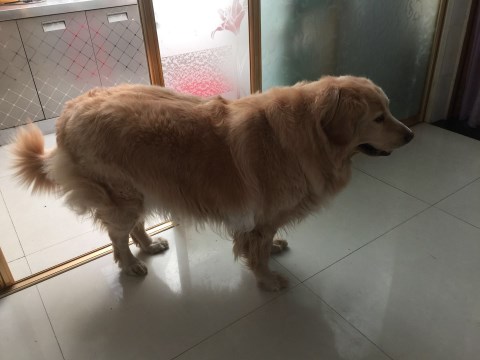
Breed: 5355-n000126-golden_retriever